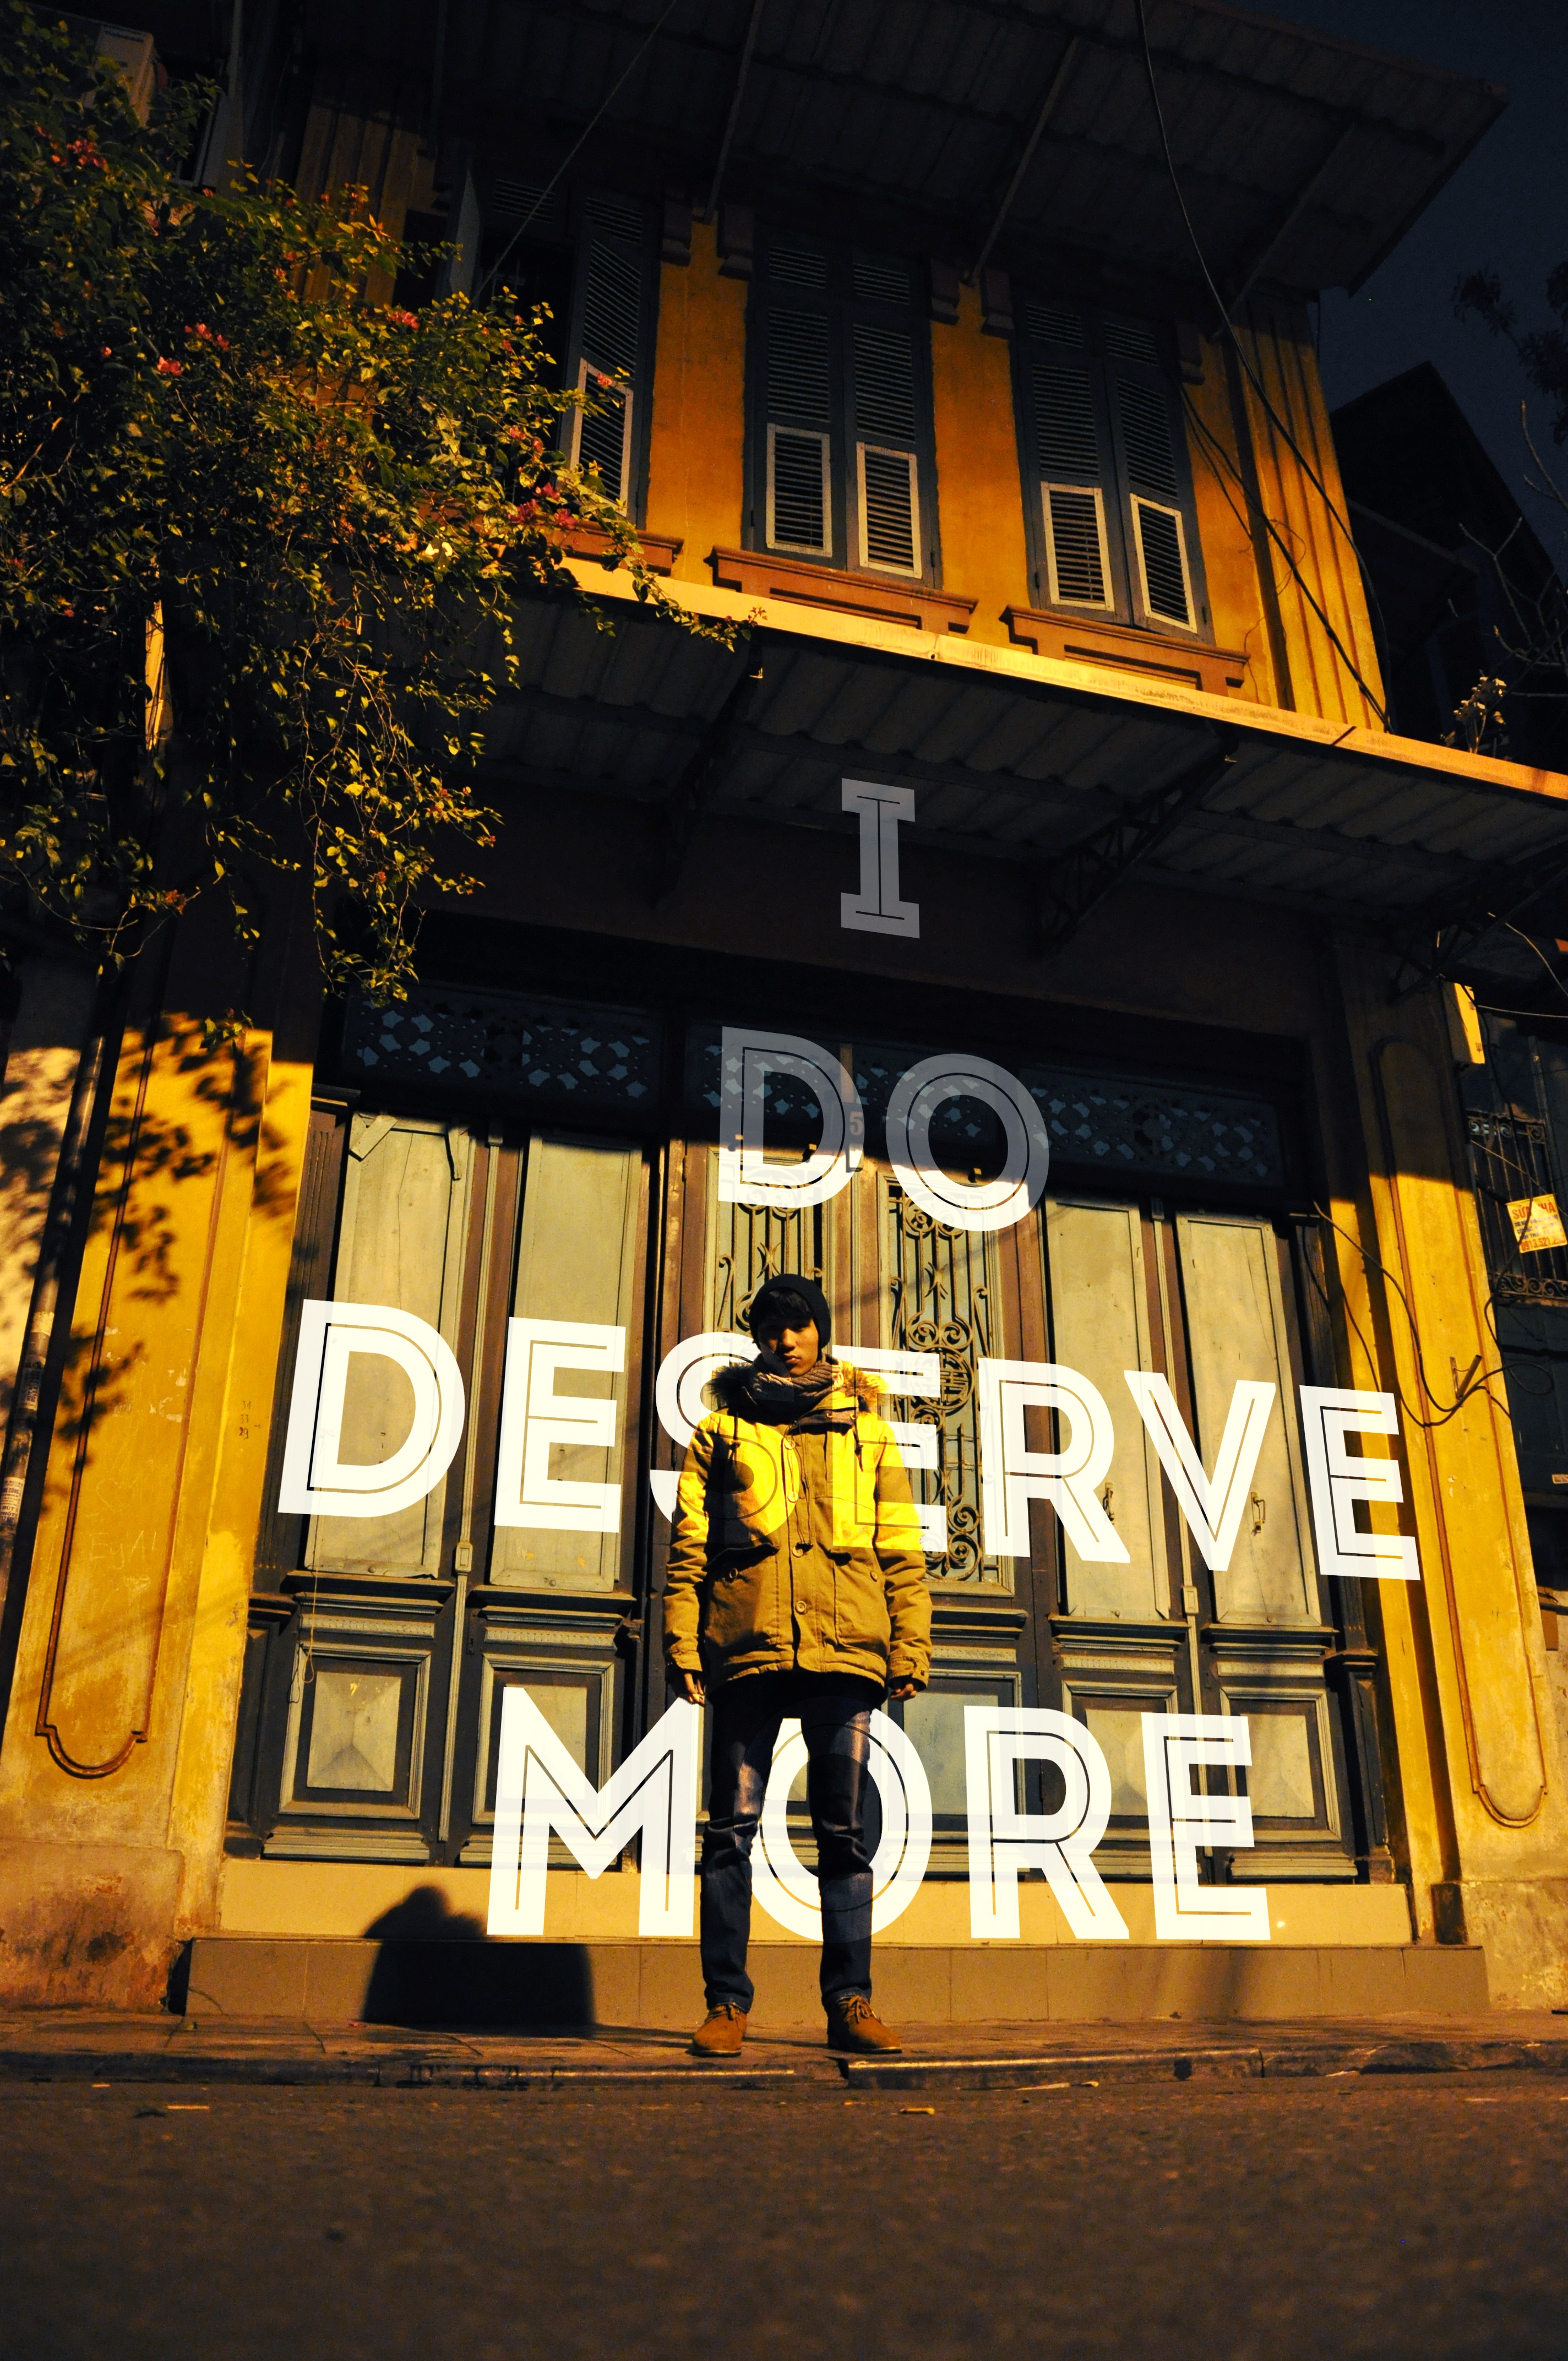
light, architecture, road, street, night, house, view, building, city, urban, travel, evening, color, church, yellow, tourism, life, vietnamese, old house, capital, art, infrastructure, culture, traditional, vietnam, hanoi, indochina, urban area, deserve